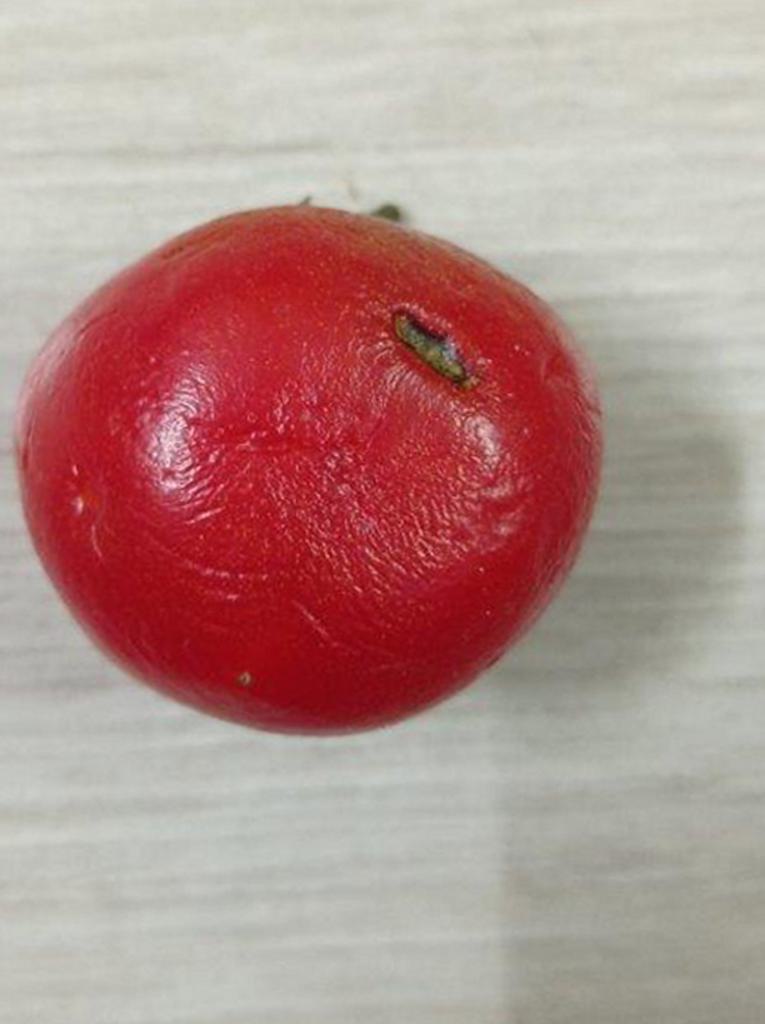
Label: Rotten